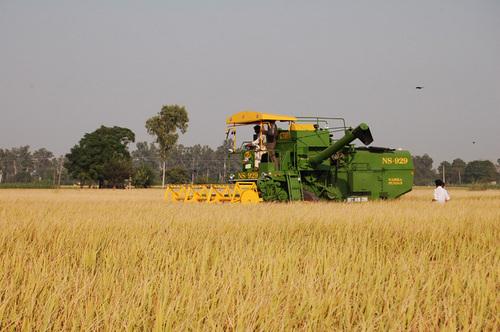
Kifaa chenye rangi ya njano na kijani kikitumika wakati wa kuvuna mpunga pamoja na mwanamke aliyesimama pembeni ya hicho kifaa, inaashiria uvunaji wa mpunga kwa ajili ya kwenda kuuzwa na kutumika kwa watu kwa ajili ya kupata mlo kamili na wenye afya kwa ajili ya jamii.